Jamaica

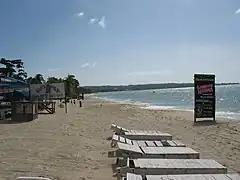
A beach in Negril with a hotel and restaurant

Another one of those factors could include tourism: being that Jamaica is a very touristy place, the island draws numerous people travelling here from all over the world. The Jamaican tourism industry accounts for 32% of total employment and 36% of the country's GDP and is largely based on the sun, sea and sand, the last two of these attributes being dependent on healthy coral reef ecosystems. Because of Jamaica's tourism, they have developed a study to see if the tourist would be willing to help financially to manage their marine ecosystem because Jamaica alone is unable to. The ocean connects all the countries all over the world, however, everyone and everything is affecting the flow and life in the ocean. Jamaica is a very touristy place specifically because of their beaches. If their oceans are not functioning at their best then the well-being of Jamaica and the people who live there will start to deteriorate. According to the OECD, oceans contribute $1.5 trillion annually in value-added to the overall economy. A developing country on an island will get the majority of their revenue from their ocean.